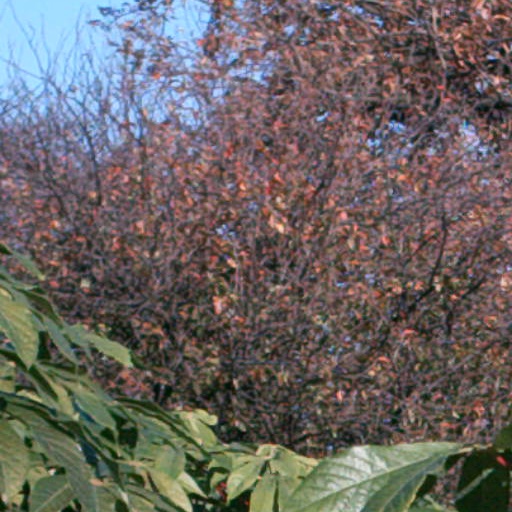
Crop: cassava